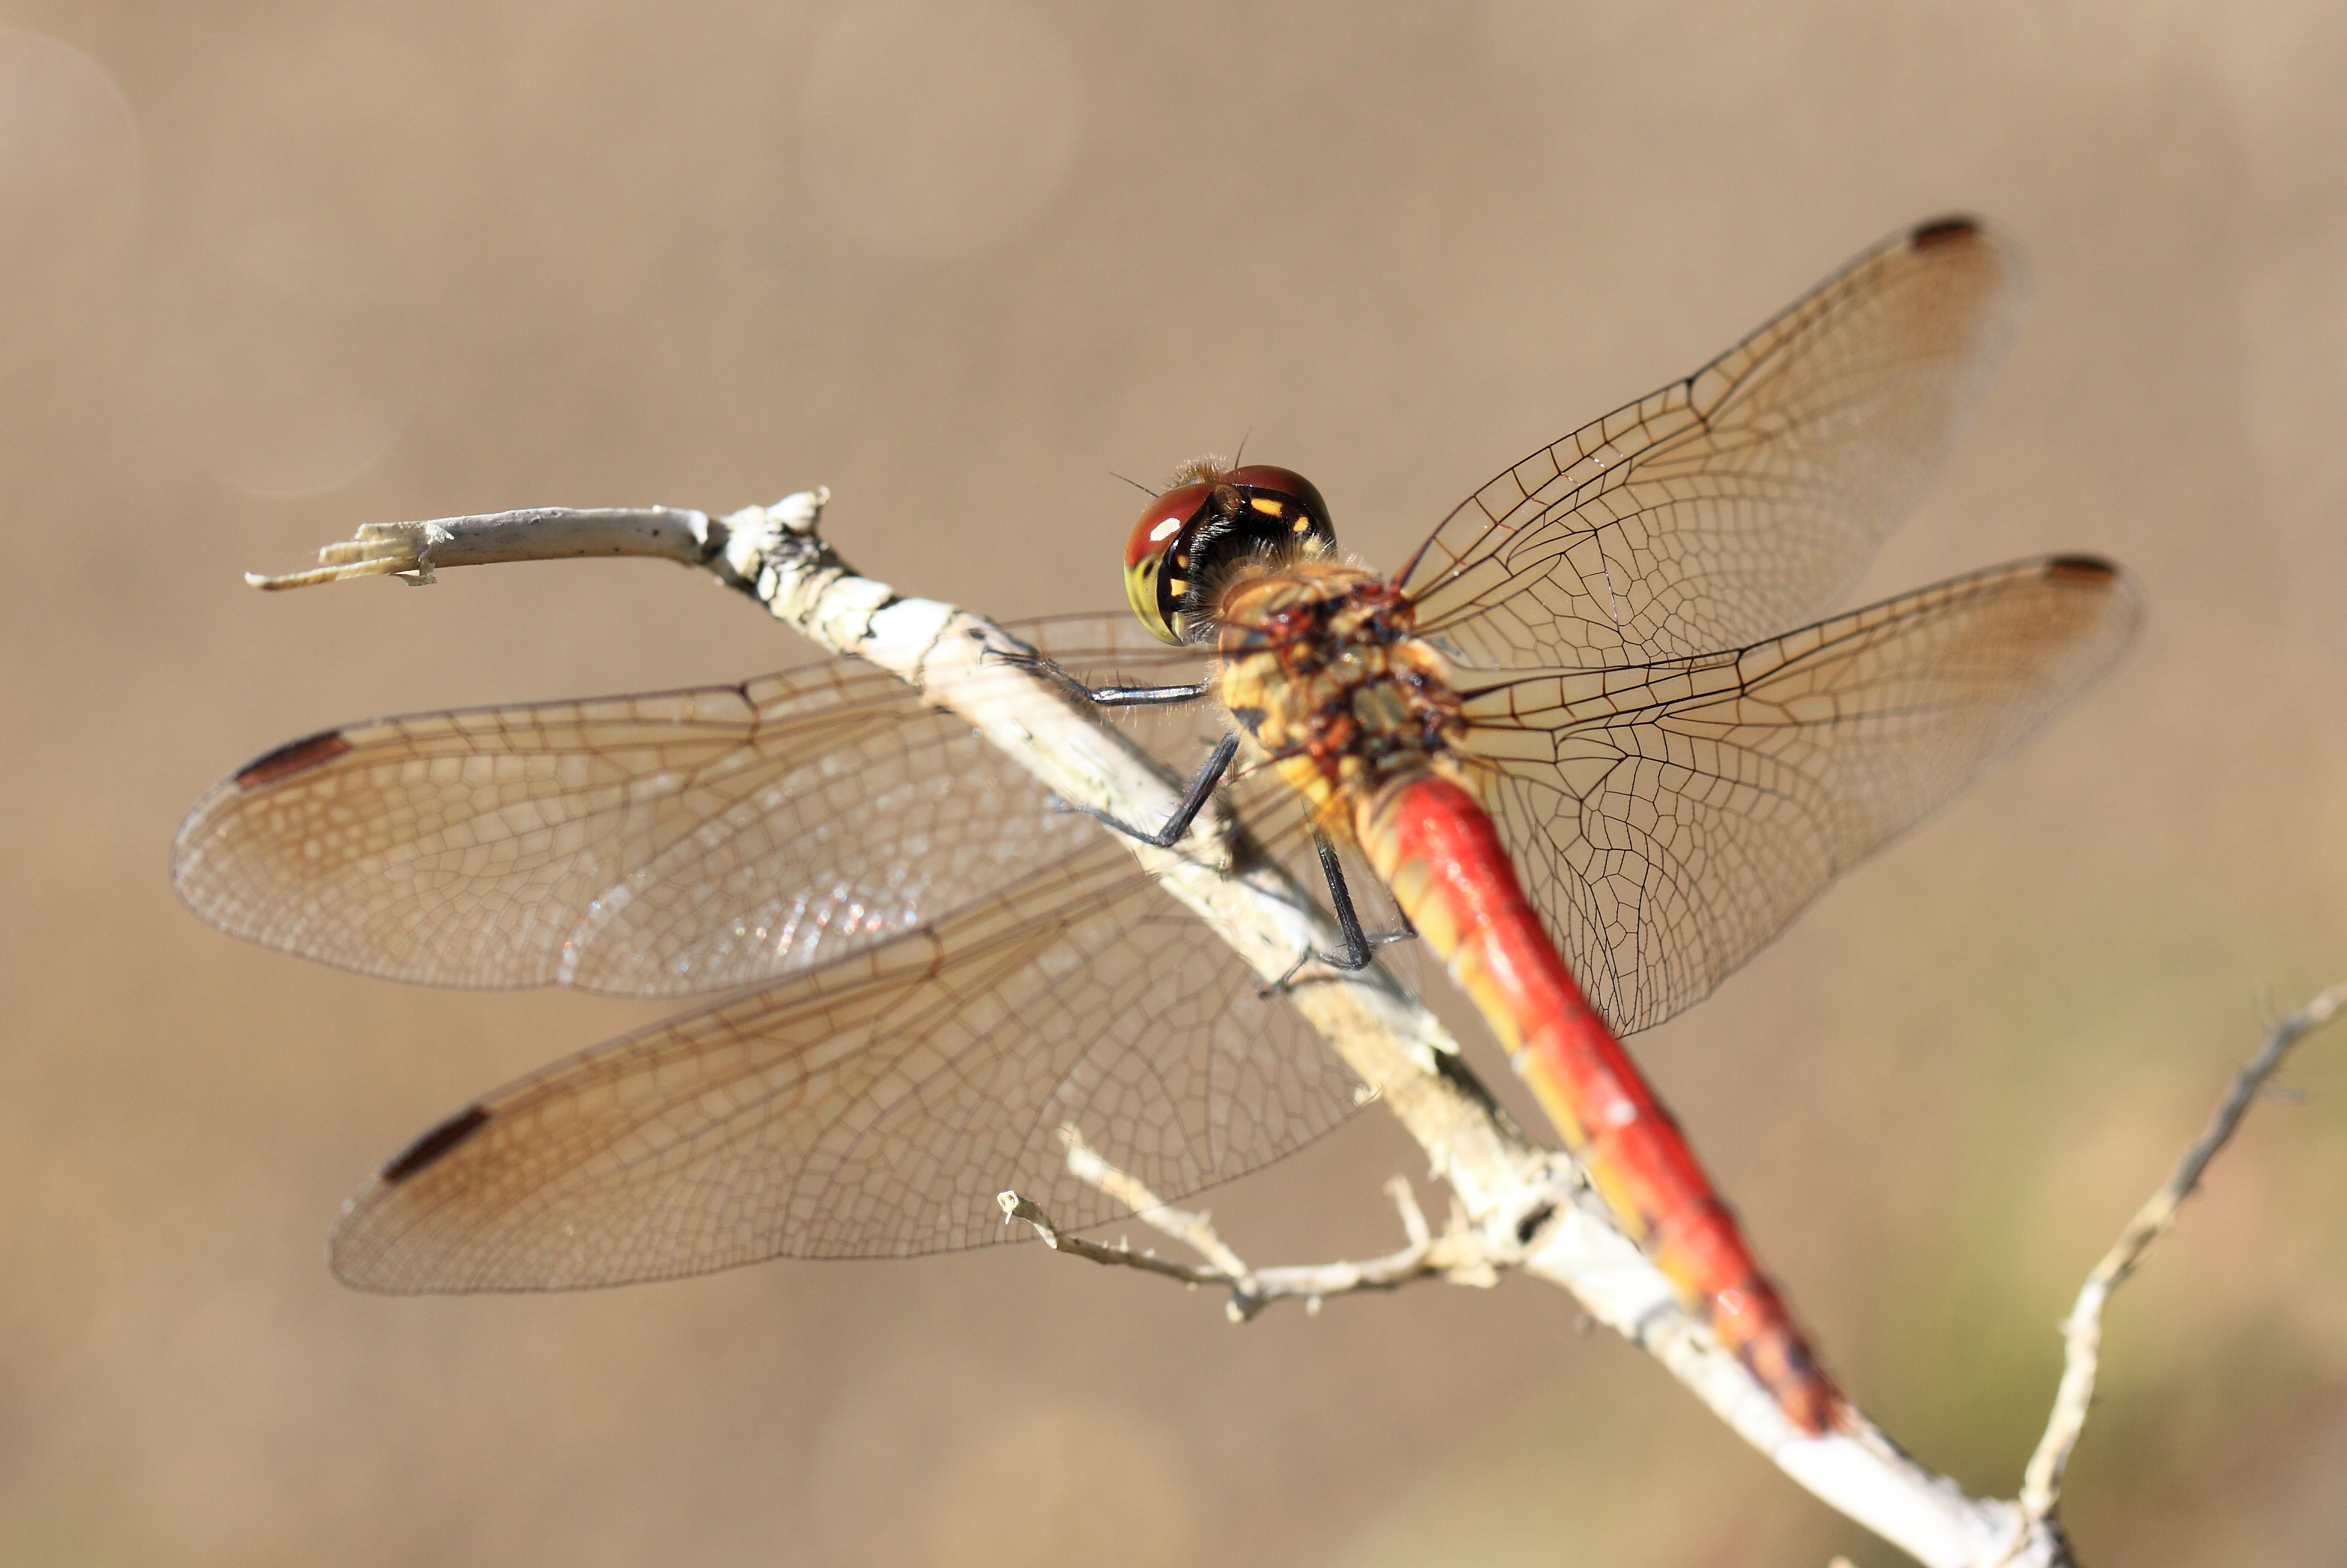
wing, high, insect, fauna, invertebrate, dragonfly, 5d, hires, markii, hi, res, resolution, sympetrum, macro photography, arthropod, autumndarter, frequens, dragonflies and damseflies